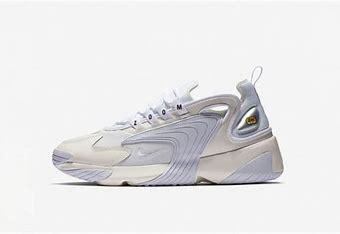
Brand: Nike
Model: Zoom 2K